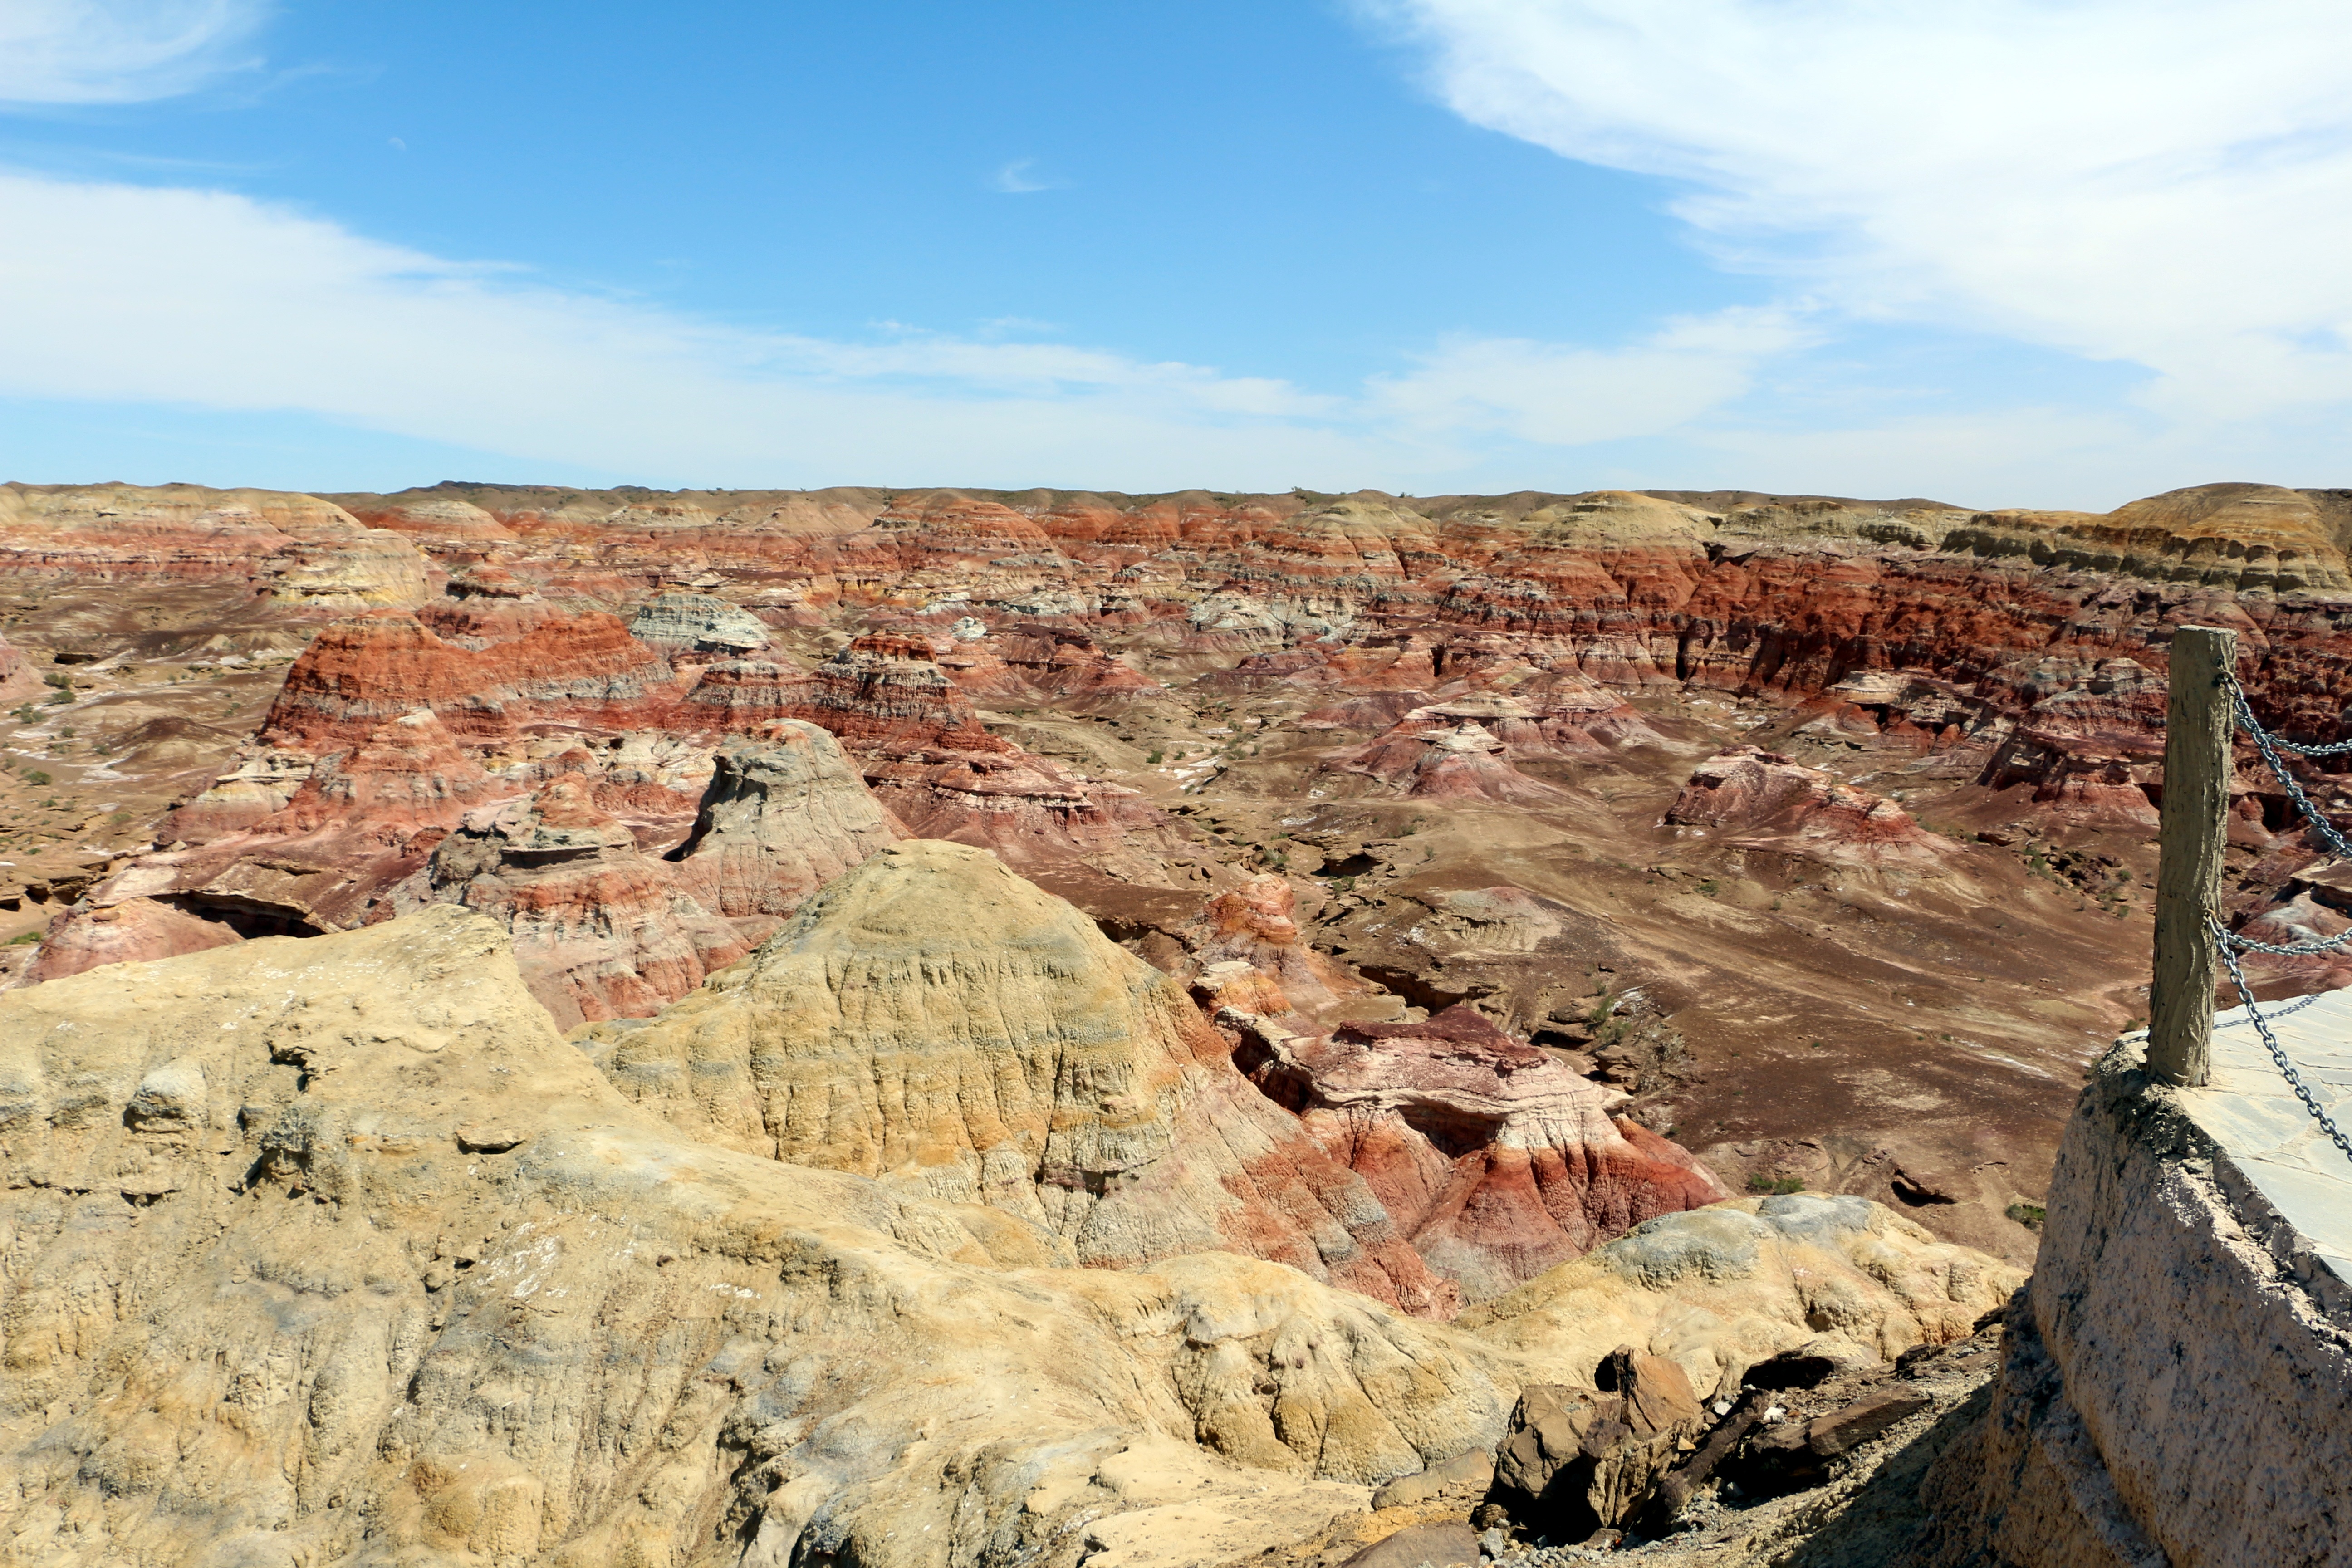
rock, mountain, formation, cliff, arch, canyon, terrain, geology, badlands, china, wadi, landform, in xinjiang, geographical feature